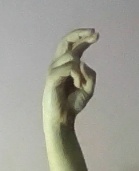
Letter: zay